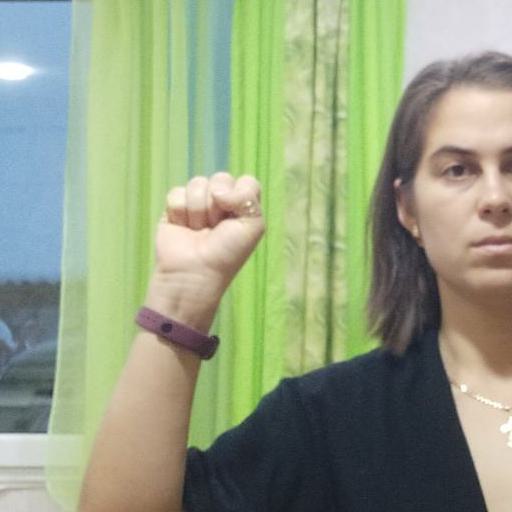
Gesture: fist